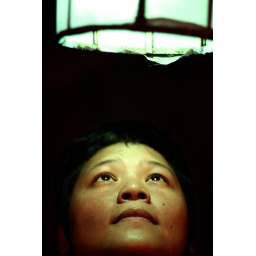
apple : under a green light